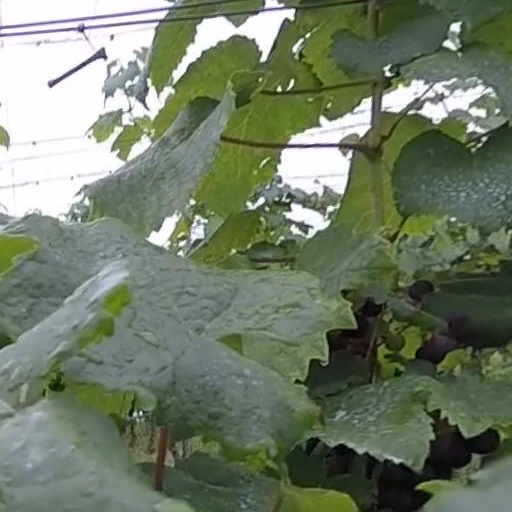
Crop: grape